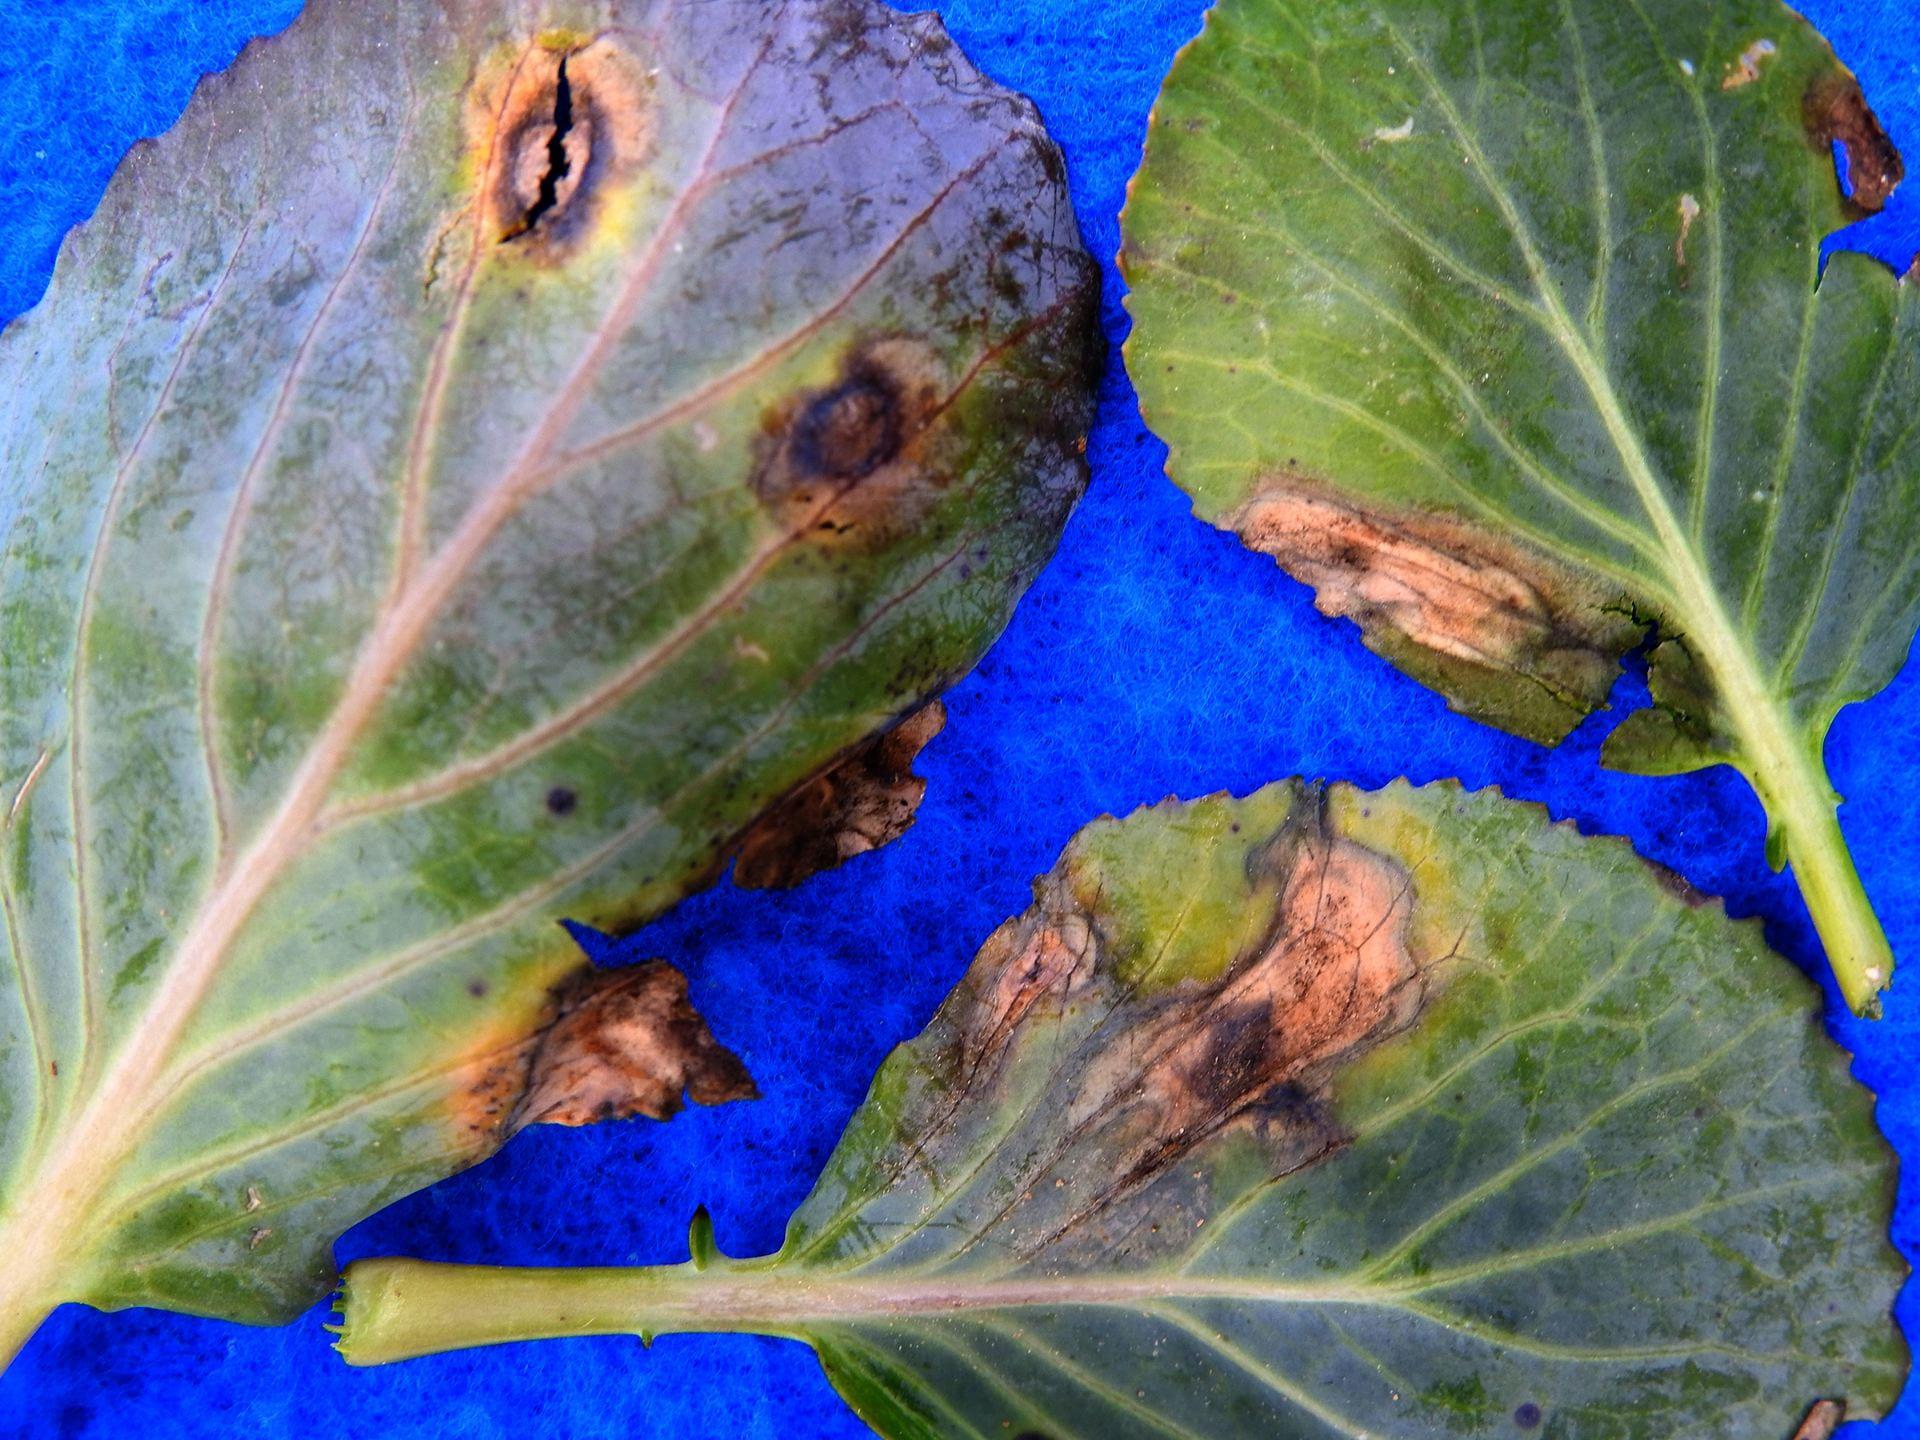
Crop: unknown
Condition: broccoli_broccoli_alternaria_spot